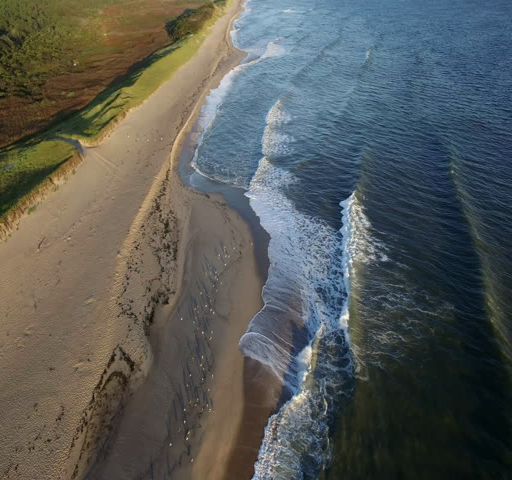
aerial shot on the coast with waves